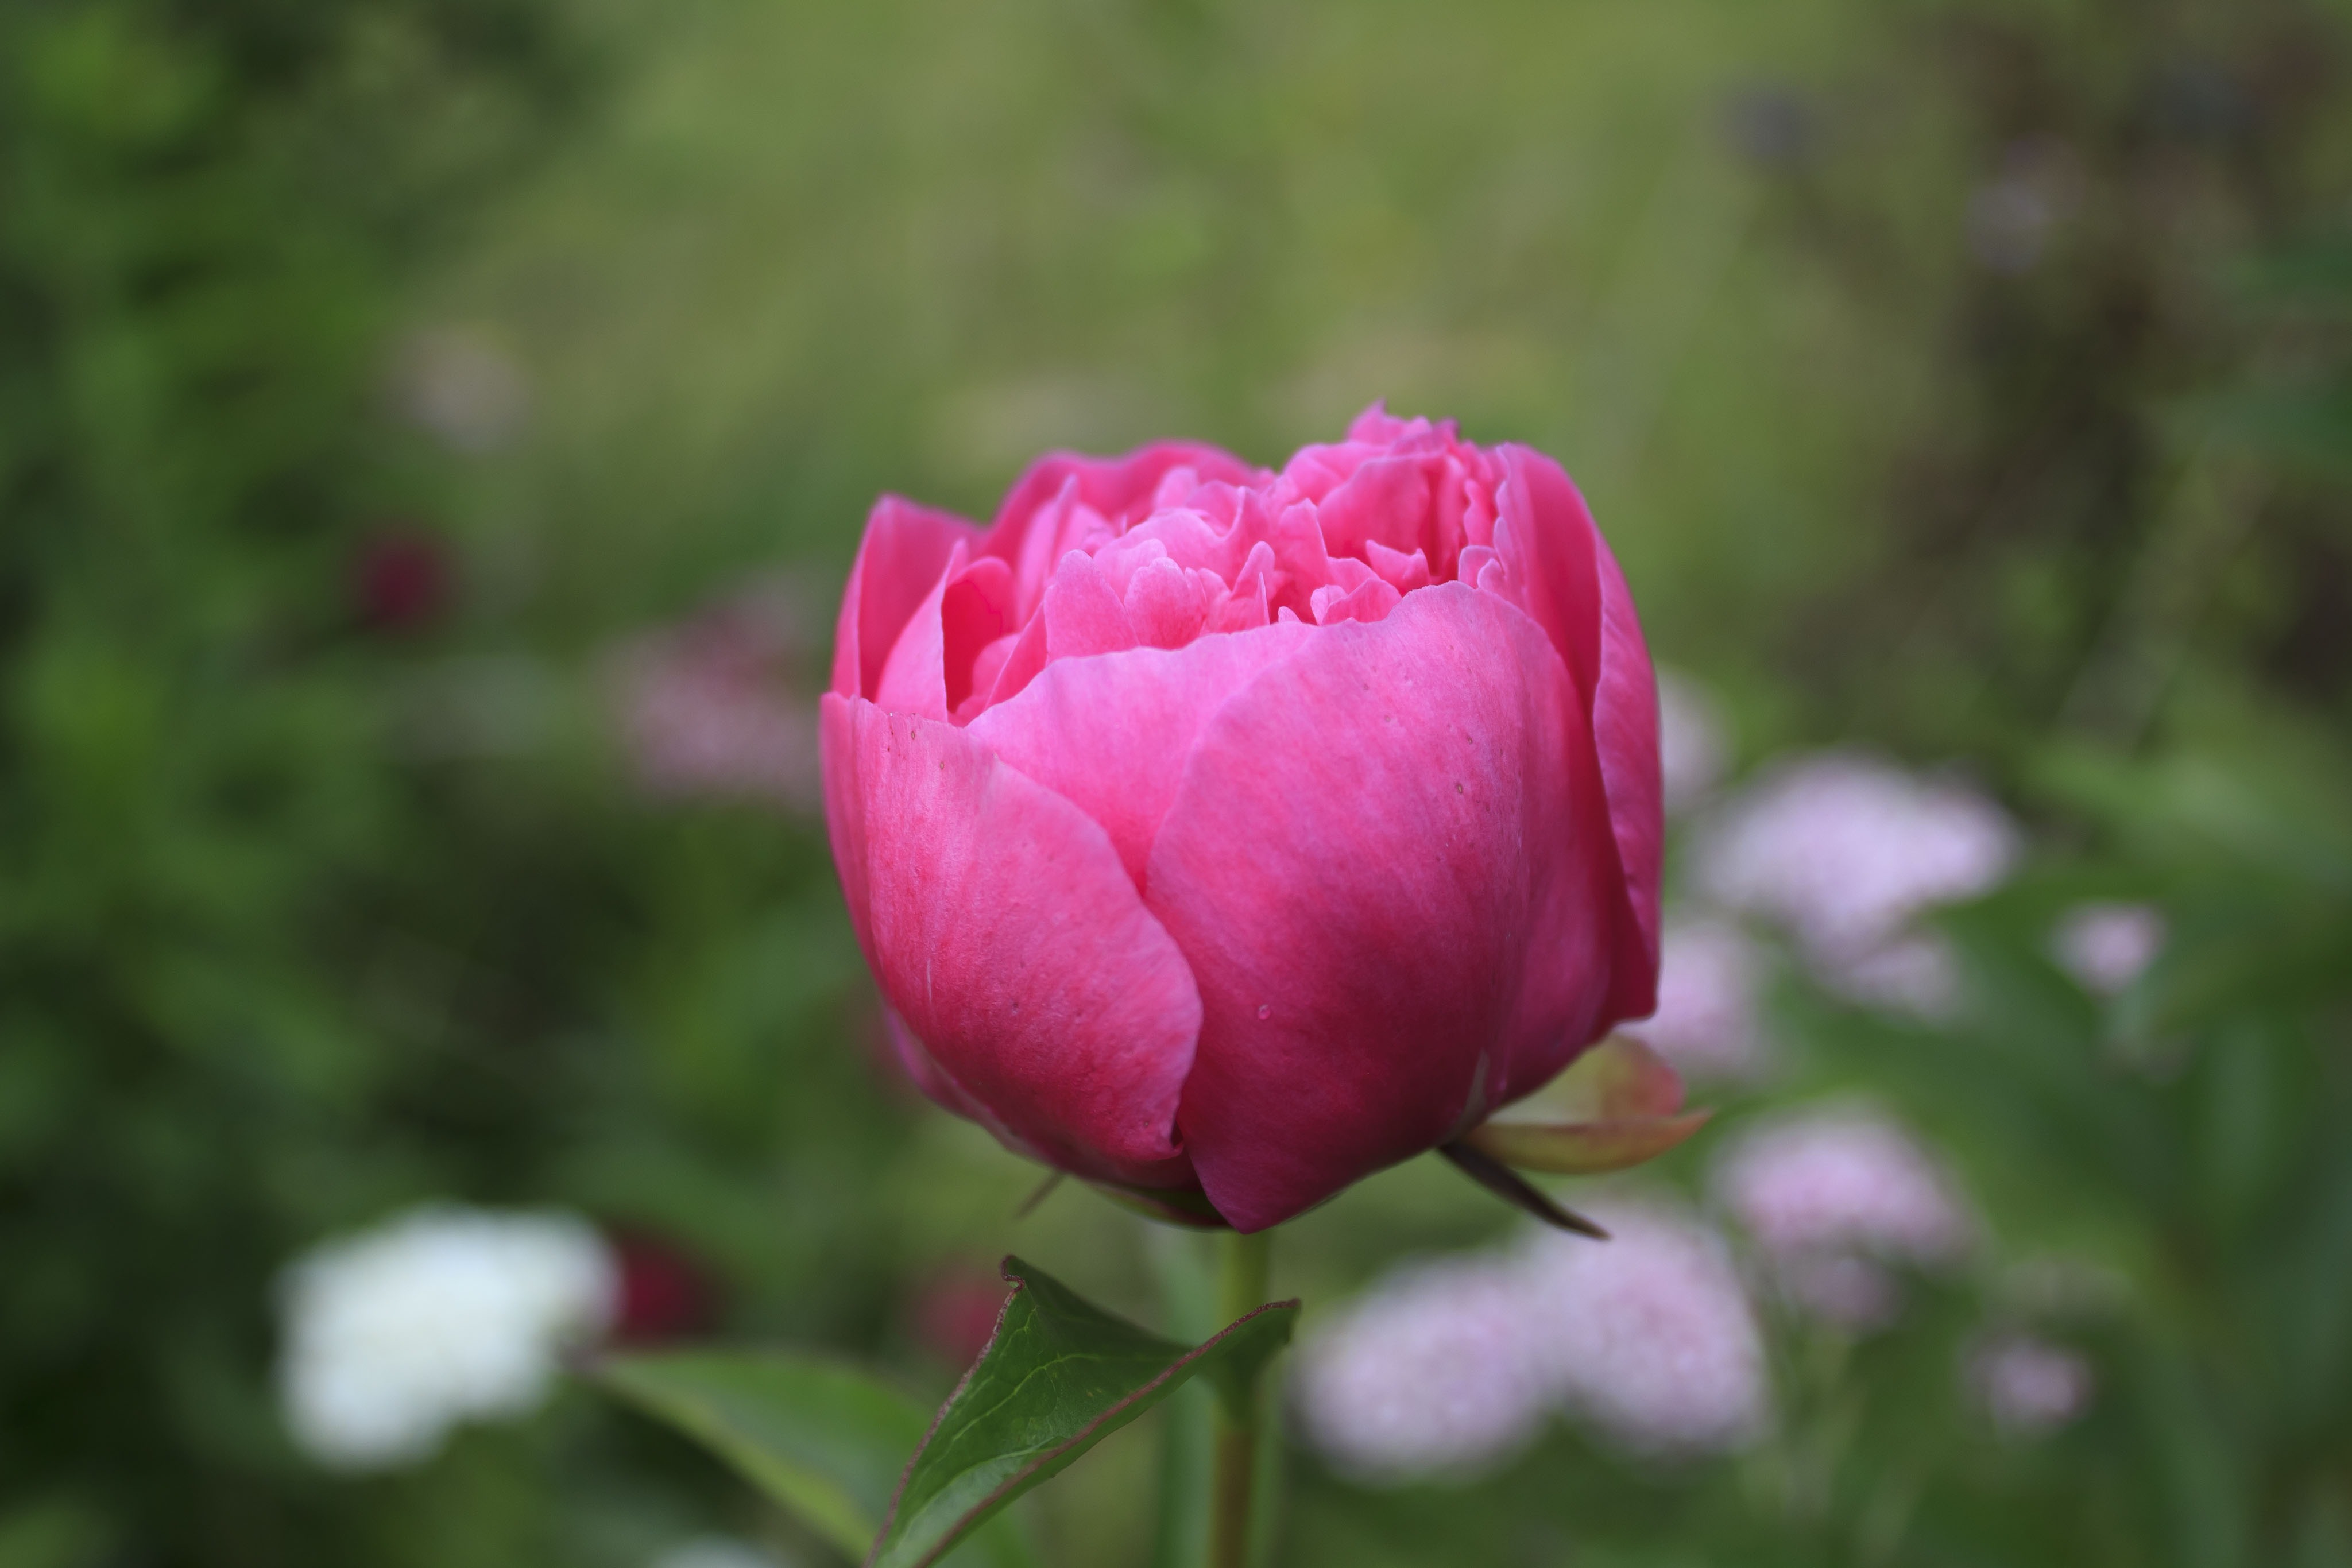
blossom, plant, flower, petal, rose, spring, garden, pink, flora, bud, peony, macro photography, flowering plant, garden roses, scented rose, plant stem, land plant